History of French wine

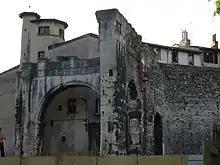
Roman ruins in Vienne. Pliny the Elder noted that the Allobroges in Vienne produced a resinated wine that was highly regarded by both the Romans and the locals.

The early Greek settlers brought a distinctly Mediterranean outlook to viticulture in Gaul. To their understanding, vines grew best in the same climate and area that would support olive and fig trees, therefore most of the early vineyard planting was in the warm, Mediterranean coastal areas. In 7 BC, the Greek geographer Strabo noted that the areas around Massilia and Narbo could produce the same fruits as Italy but the rest of Gaul further north could not support the olive, fig or vine. Under Roman rule, in the century and a half BC, the majority of the wine consumed in the area was required by law to be Italian in origin, as the distribution of fragments of wine amphorae found throughout Gaul after about 100 BC, especially along the coasts and rivers, suggests: some of the earliest amphorae, from the 2nd century BC, bear Iberian shipper's marks, indicating that distribution of wine predated conquest. It wasn't till the first century AD that there was record of Gaul's wine being of any note or renown. In his "Natural History" (book xiv), Pliny the Elder noted that in the region near Vienna (modern day Vienne in the Rhone wine region), the Allobroges produced a resinated wine that was held in esteem and commanded a high market price.